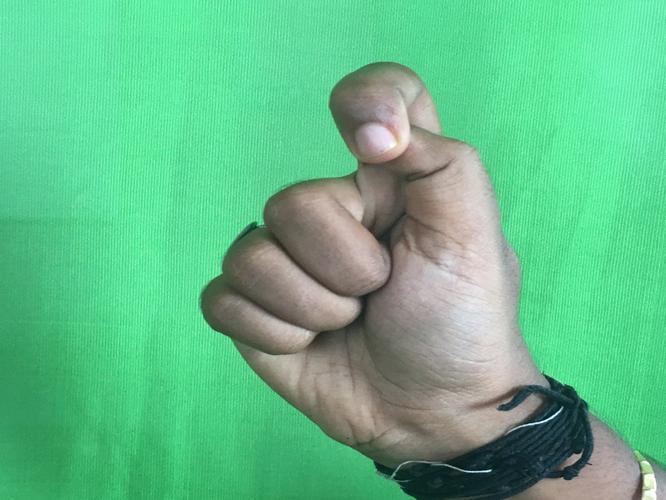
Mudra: Kapith
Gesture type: single_hand